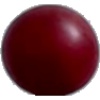
Label: Cherry Wax Red 1